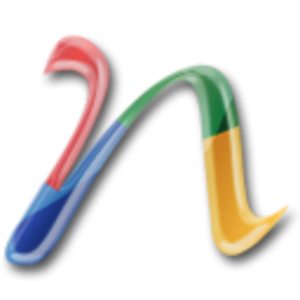
"nLite est un logiciel gratuit utilisé pour créer des installations personnalisées de Microsoft Windows 2000/XP/2003/Microsoft Windows XP 64. Ce logiciel est aussi utilisé pour créer des versions dites ""piratées"" de Windows.